Alfred Benzon (1855–1932)

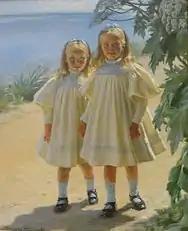
P. S. Krøyer's painting of Benzon's daughters Elise and Hanne, 1897

On 26 May 1888, Benzon married Johanna (Hanne) Bissen (4 July 1862 – 15 February 1930) in the Church of Our Lady in Copenhagen. She was a daughter of the prominent sculptor Vilhelm Bissen (1836–1913) and Johanne V. Michelsen (1836–1862). Their children included the pharmacist Bøje Benzon.